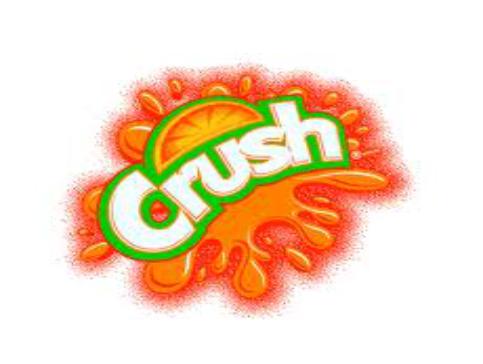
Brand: Crush
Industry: Food